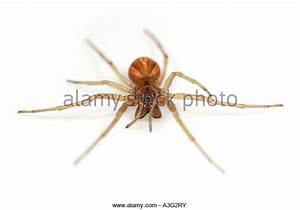
Label: spider